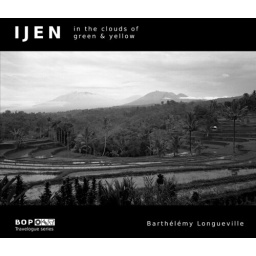
IJEN - in the clouds of green & yellow [BOP Travelogue]